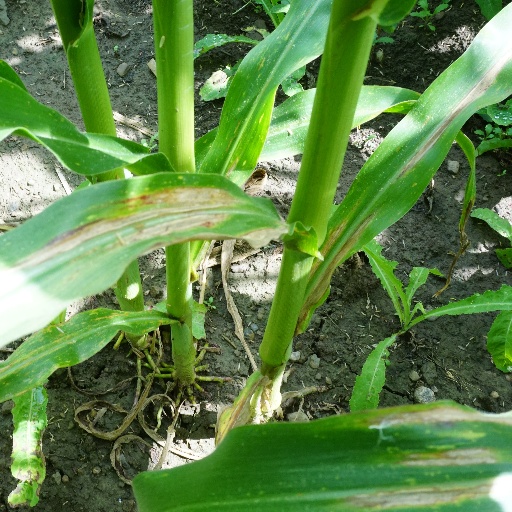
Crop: maize; corn